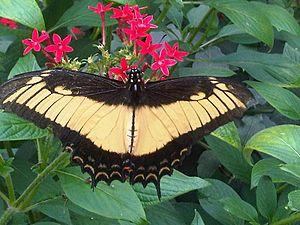
Papilio androgeus est une espèce d'insectes lépidoptères qui appartient à la famille des Papilionidae, à la sous-famille des Papilioninae et au genre Papilio.